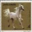
Label: horse